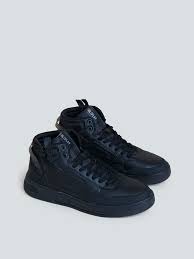
Label: Sneaker